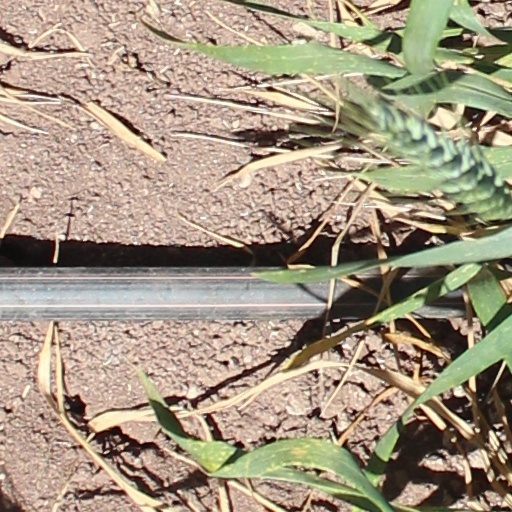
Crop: wheat